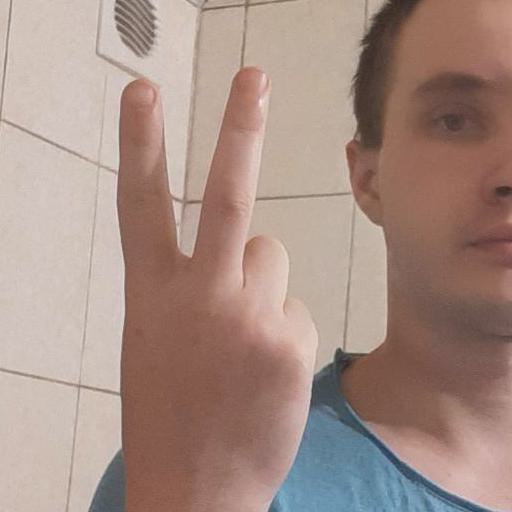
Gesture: peace_inverted